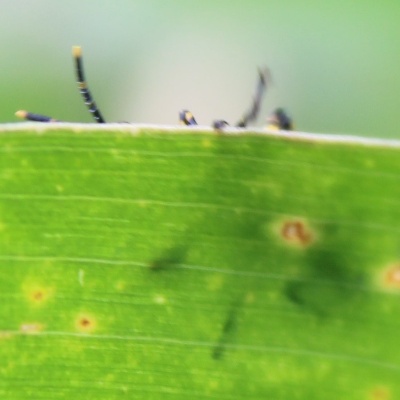
Crop: Maize
Condition: grasshoper